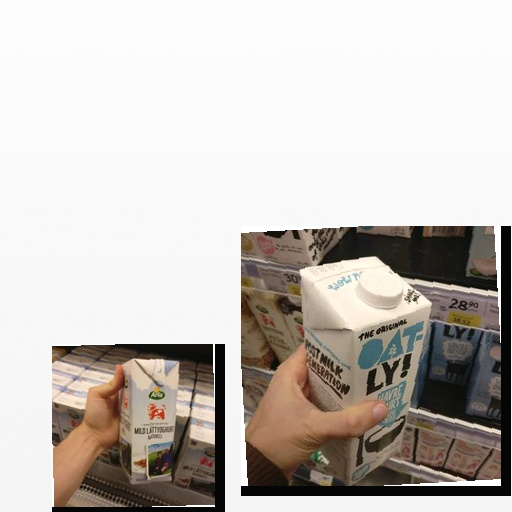
Food items: natural_low_fat_yogurt, oatghurt